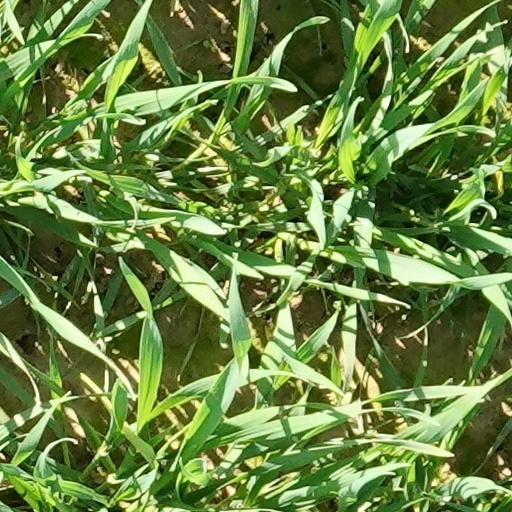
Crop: wheat